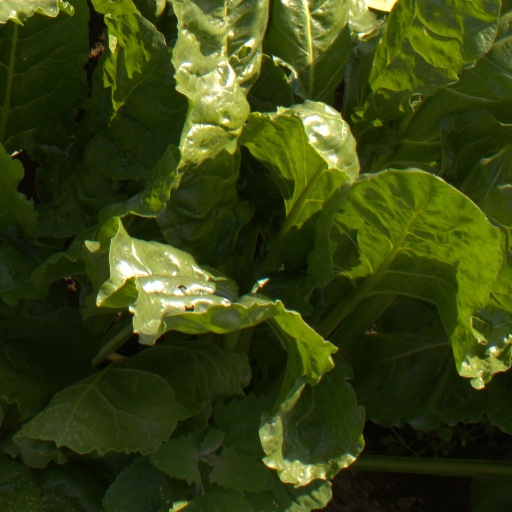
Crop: sugar beet